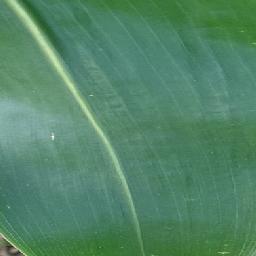
Label: Corn___healthy